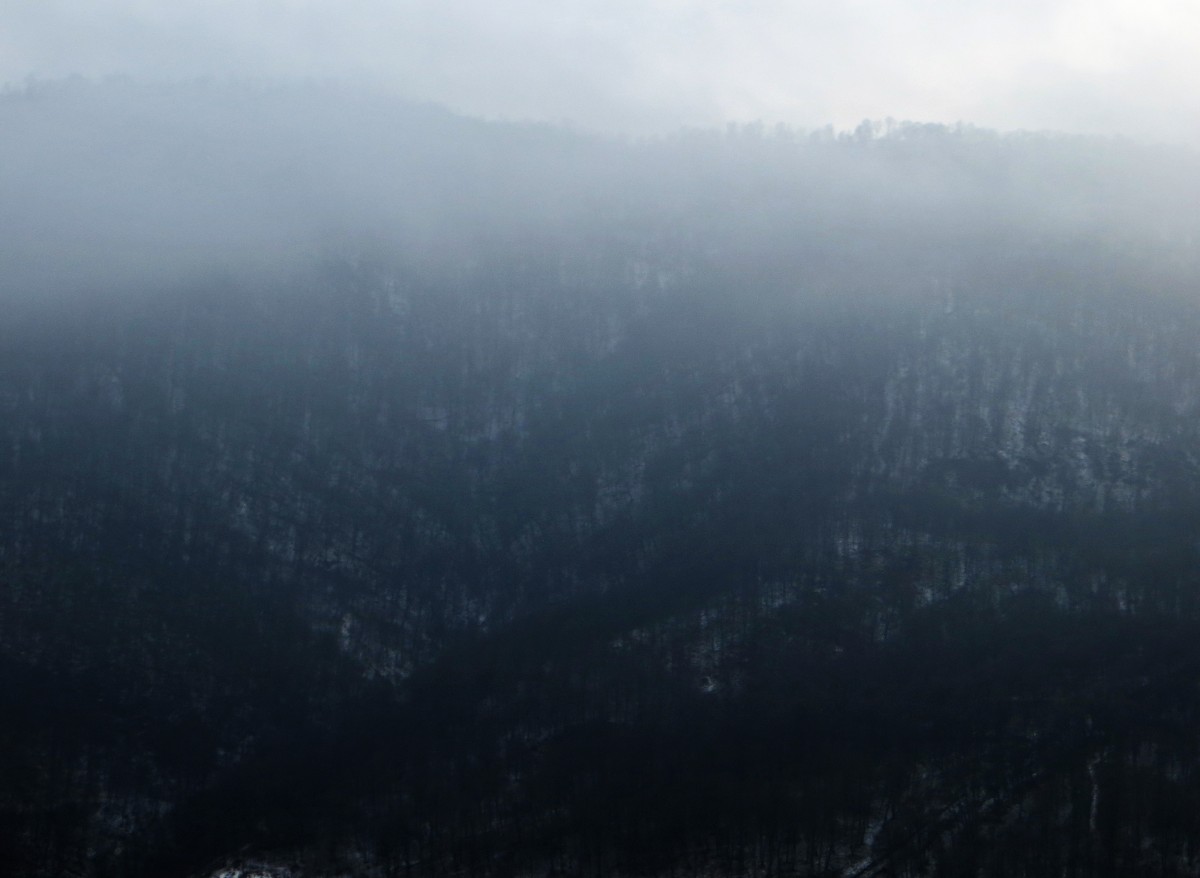
Tags: snow, fog, mist, morning, hill, dawn, mountain range, weather, haze, ridge, summit, plateau, landform, geographical feature, atmospheric phenomenon, atmosphere of earth, mountainous landforms